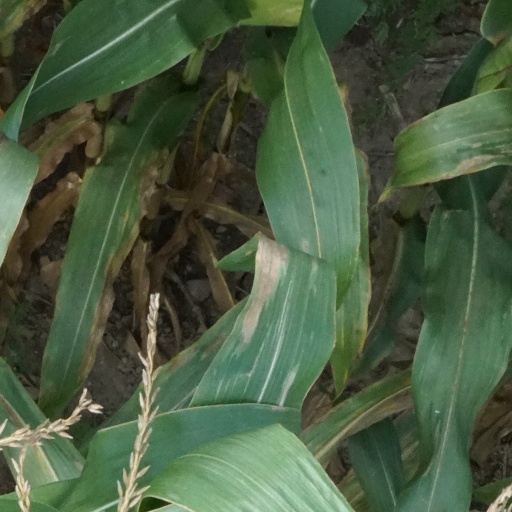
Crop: maize; corn